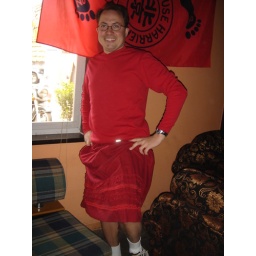
I had a difficult time finding a full red dress in Beijing, so ended up with this skirt combo.